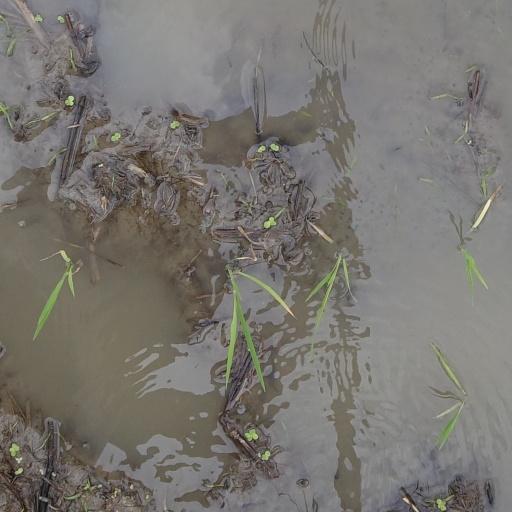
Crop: rice